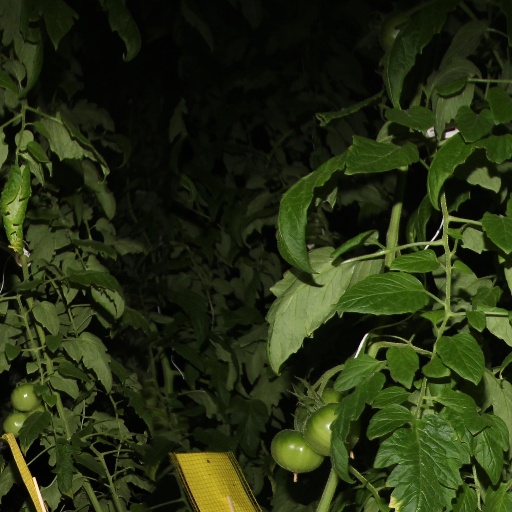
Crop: tomato